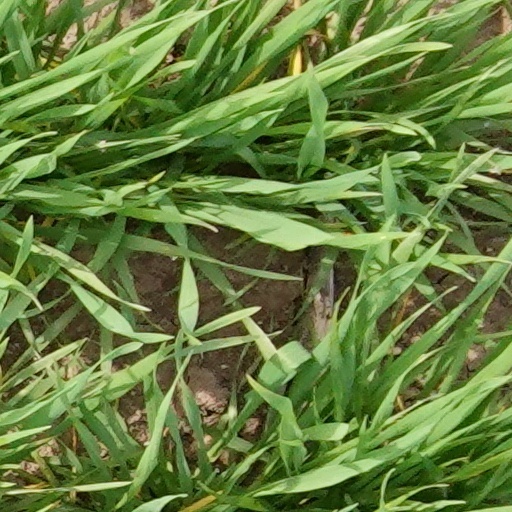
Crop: wheat